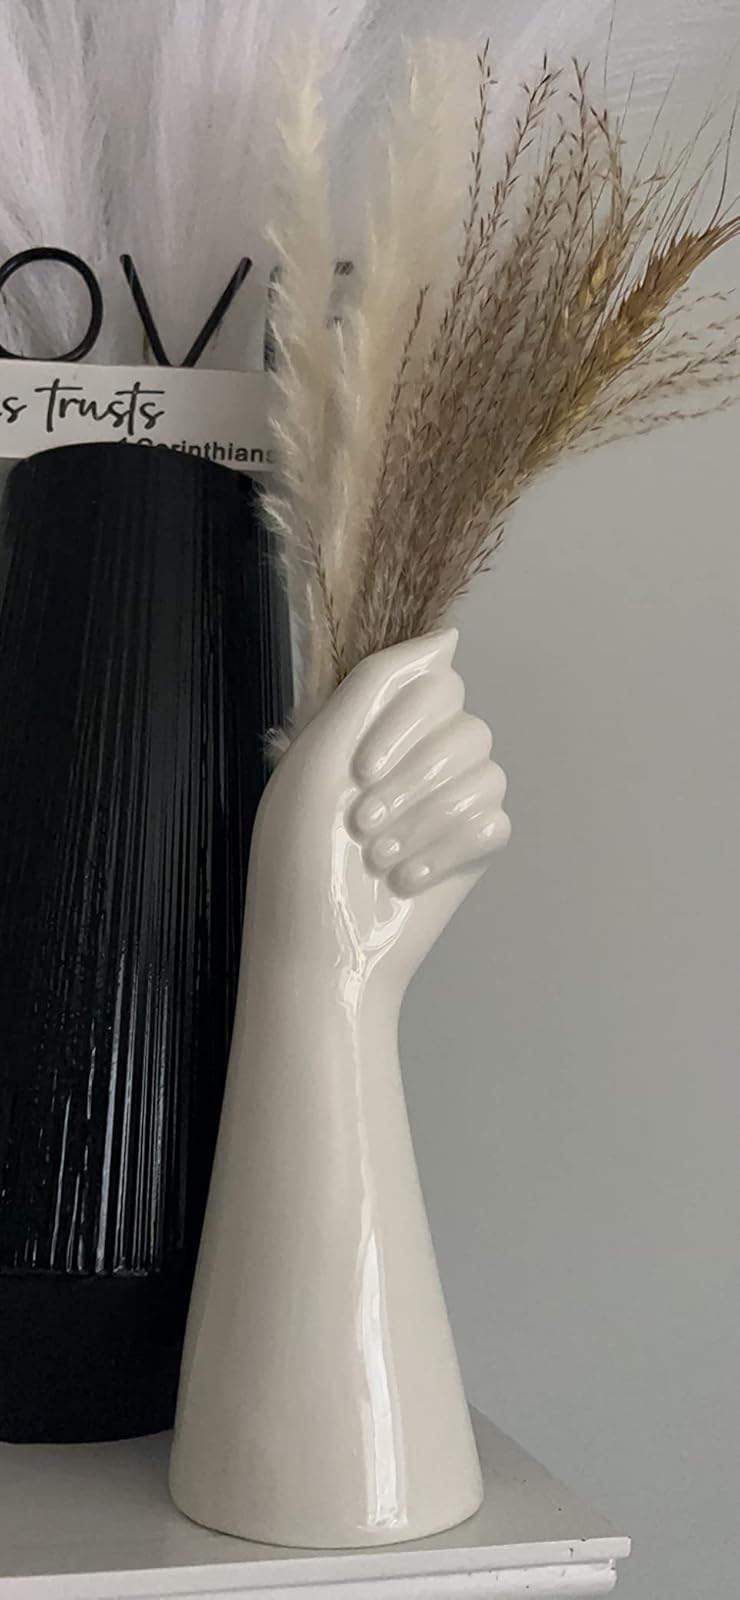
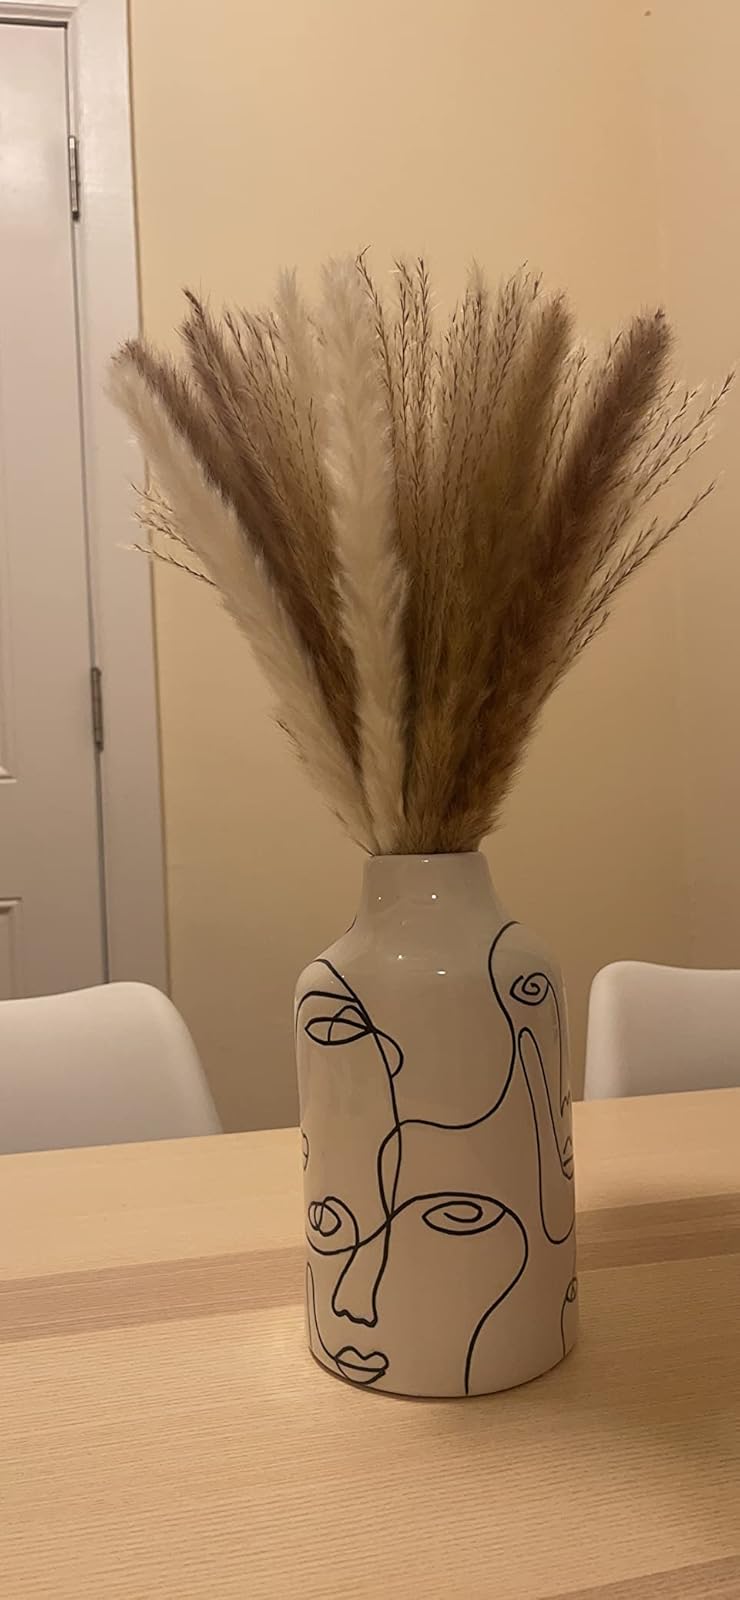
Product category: vase
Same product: no